Fine Cell Work

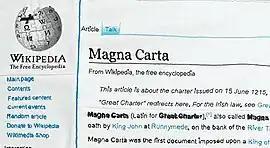
Detail from "Magna Carta (An Embroidery)" (2015), designed by Cornelia Parker, and stitched in large part by members of Fine Cell Work

Prisoners receive a small payment for the needlework, estimated to be an average of 24 hours of cell work per person per week. In 2016 the approximate combined total earned by the workforce across all prisons was £75,000. The items are then sold online on the charity's website and in exclusive designer shops. Items typically include cushions and Christmas decorations.